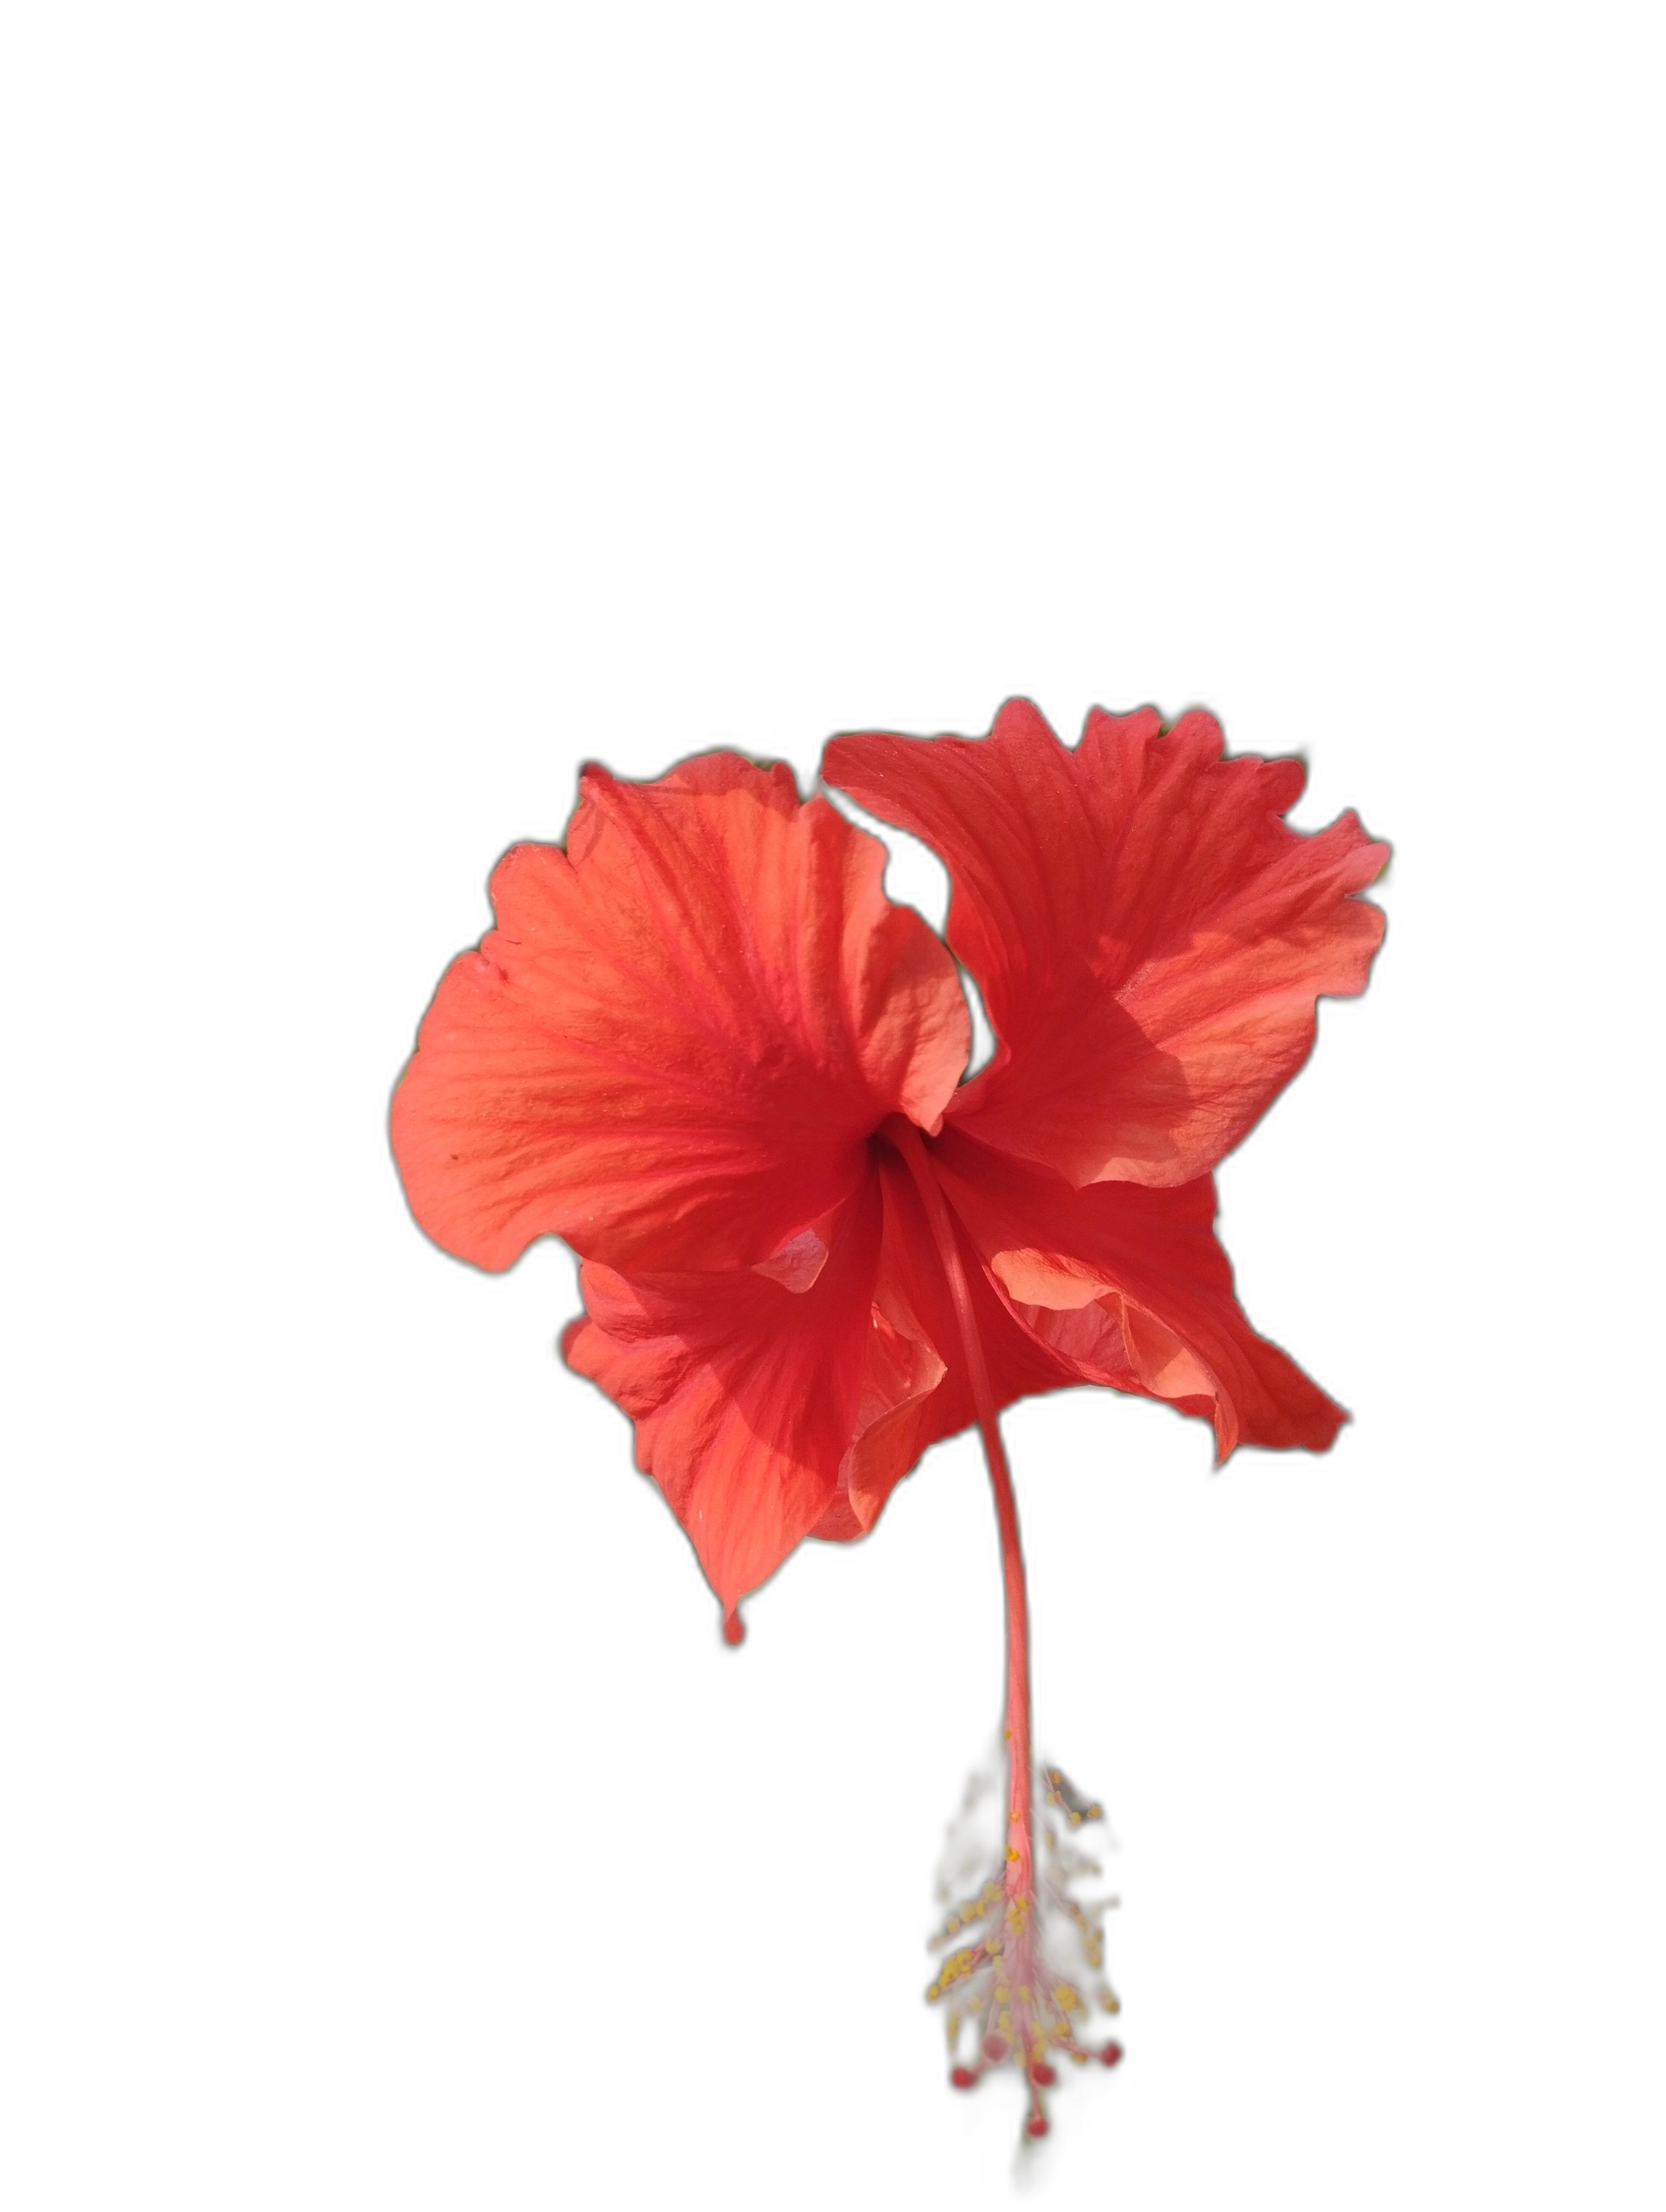
Label: Hibiscus